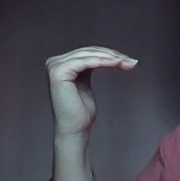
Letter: haa